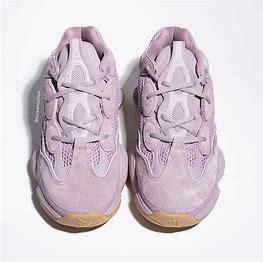
Brand: Adidas
Model: Yeezy 500